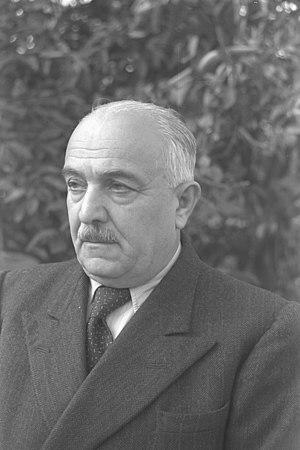
David Remez, né le 23 mai 1886 à Kopys dans l'Empire russe et mort le 19 mai 1951, était un politicien israélien, qui fut ministre du Transport et de l'Éducation ainsi que signataire de la déclaration d'indépendance de l'État d'Israël.